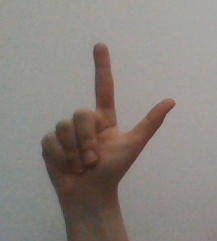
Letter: laam